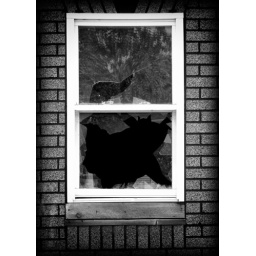
Contemporary map of the United States as seen in the window of an abandoned house in Albany, NY (July 22, 2009)